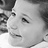
Emotion: happy